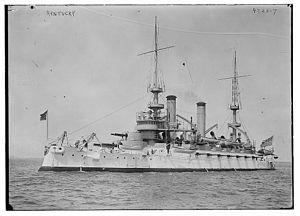
L’USS Kentucky (BB-6) est un cuirassé Pré-Dreadnought de l'United States Navy de classe Kearsarge construit à partir de 1896 par Newport News Shipbuilding en Virginie est mise en service en 1900. Il est nommé d'après l'état du Kentucky. Sa quille est posée aux chantiers Newport News Shipbuilding de Virginie, le 30 juin 1896. Le navire est lancé le 24 mars 1898, parrainé par Mᵐᵉ Christine Bradley, fille du gouverneur du Kentucky, William O'Connell Bradley. Il entre en service le 15 mai 1900.